Tonoki Station

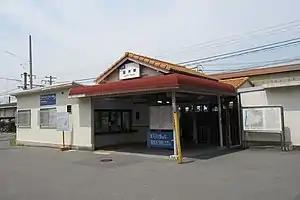
Tonoki Station, May 2019

is a passenger railway station in located in the city of Izumi, Osaka Prefecture, Japan, operated by West Japan Railway Company (JR West).